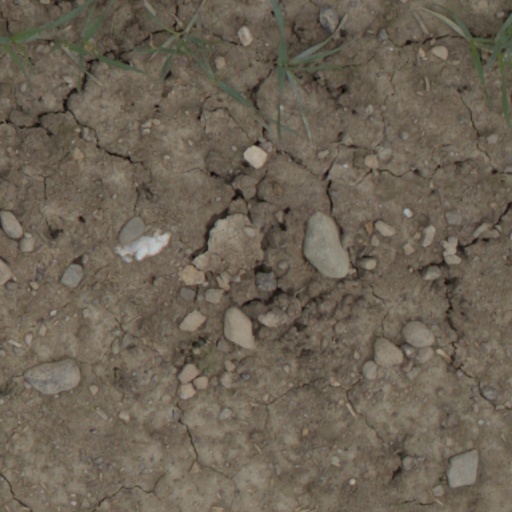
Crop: wheat